Ivan the Terrible and His Son Ivan

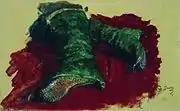
Sketch of the Tsarevich's boots (1883).

Repin wrote he refused "the acrobatics of the brush and painting for the sake of painting" and that "the beauty, the touch or the virtuosity of the brush" was not the only important things because he had always pursued "the essential: the body, as a body". "Ivan the Terrible and His Son Ivan" is "painted with such a diversity of craftsmanship and with such a rich palette of dark chords" that it is, according to Russian painter and art critic Ivan Kramskoi, an "authentic orchestra". An "intense red" or "blood red", and "thick and saturated crimson red" predominates. It is painted with pure colour, with no additions, and then reworked by the painter with an extraordinary diversity of shades.